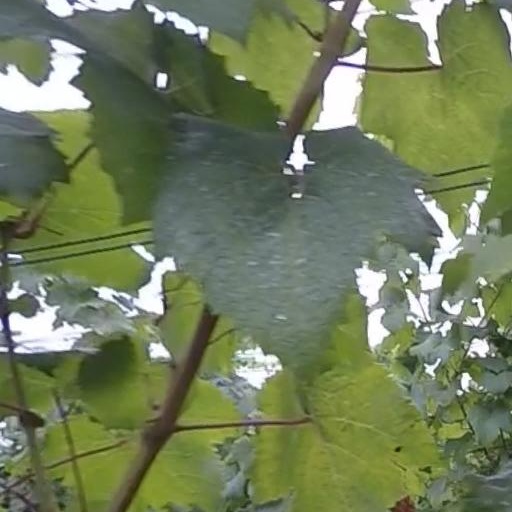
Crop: grape